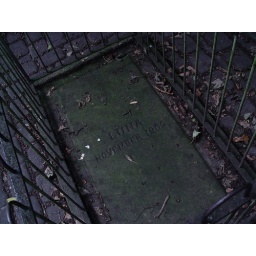
Animal grave in the forest at Rufford Country Park, Nottinghamshire. Luna's grave has a beautiful green patina. Beautiful name too!